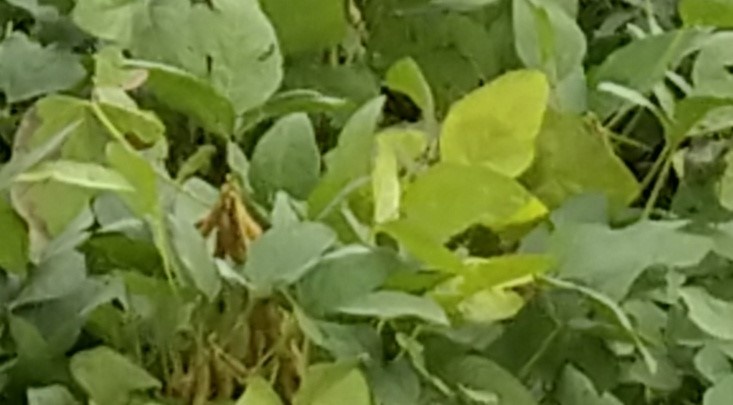
Label: Disease